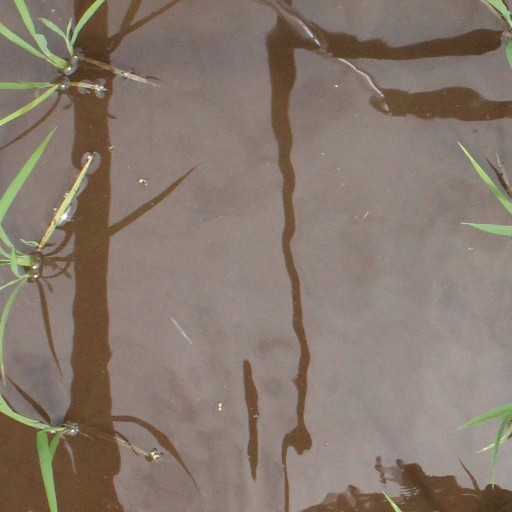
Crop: rice